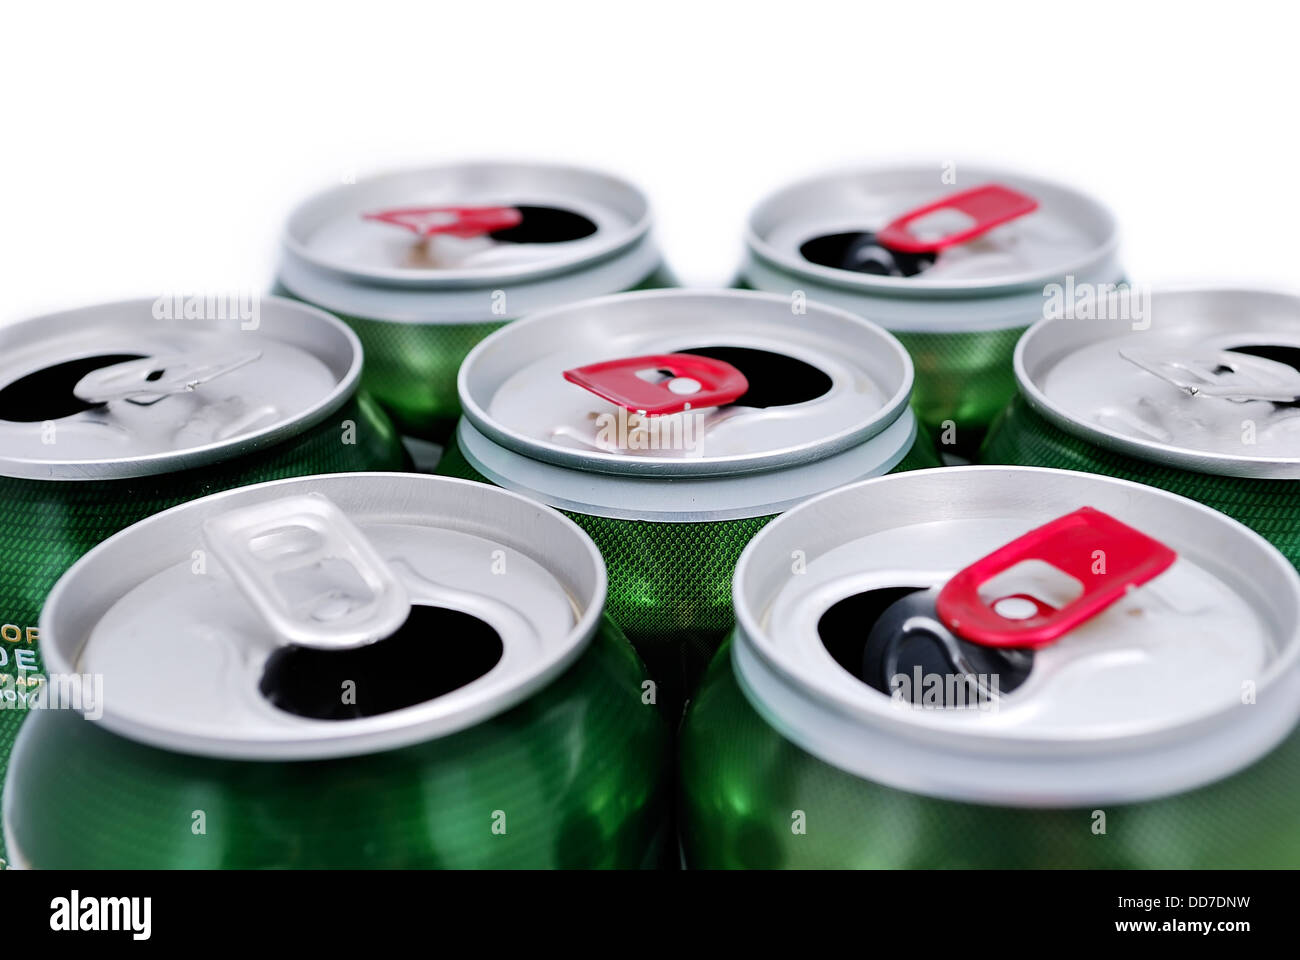
Label: metal